David Turpel

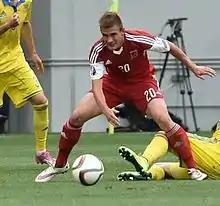

David Turpel (born 19 October 1992) is a Luxembourgish professional footballer who plays as a forward for Atert Bissen. He represented the Luxembourg national team internationally, scoring six goals in 51 appearances.